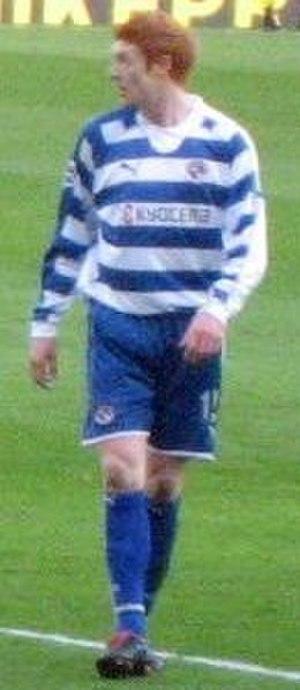
David Barry Kitson est un footballeur anglais né le 21 janvier 1980 à Hitchin, Hertfordshire. Il évolue au poste d'attaquant au sein du club de Oxford United.